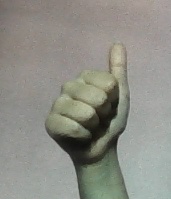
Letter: aleff